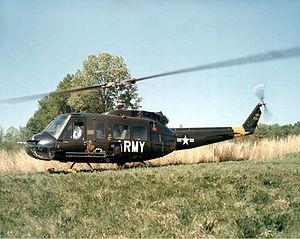
Bell Aircraft Corporation est un constructeur aéronautique américain fondé le 10 juillet 1935. Après avoir construit des avions de combat durant la Seconde Guerre mondiale, mais aussi le premier avion à avoir franchi le mur du son, l'entreprise s'est spécialisée dans la construction d'hélicoptères. En janvier 1976, Bell Helicopter Corporation est devenu Bell Helicopter Textron.
L'usine Avco de Stratford est un important site industriel de la ville de Stratford, dans le Connecticut. Dans cette usine, des avions ont été construits de 1929 à 1949 par Sikorsky et Vought. À partir de 1951, Avco y a fabriqué des moteurs d'avions, des moteurs d'hélicoptères et enfin des moteurs de chars de combat pour le complexe militaro-industriel des États-Unis. L'usine a été définitivement fermée en 1998.